Los Ronaldos

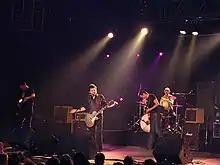
Los Ronaldos

The group's first rehearsal was in 1985. They gave their first concert in January 1986 and performed regularly in small venues in the city of Madrid. The deal with the multinational EMI allowed them to release their first album, entitled "Los Ronaldos", with one of their first hits. From that first LP several immediate hits emerged such as "Sí, sí", "Si os vais" and "Ana y Choni". Their next album, "Saca la Lengua" (1988), was the most successful, due to its star track, "Adiós papá", one of the group's most popular songs. In 1990, "Sabor salado" was released, recorded in the United Kingdom and produced by John Cale, which did not have such massive public support as the previous two.